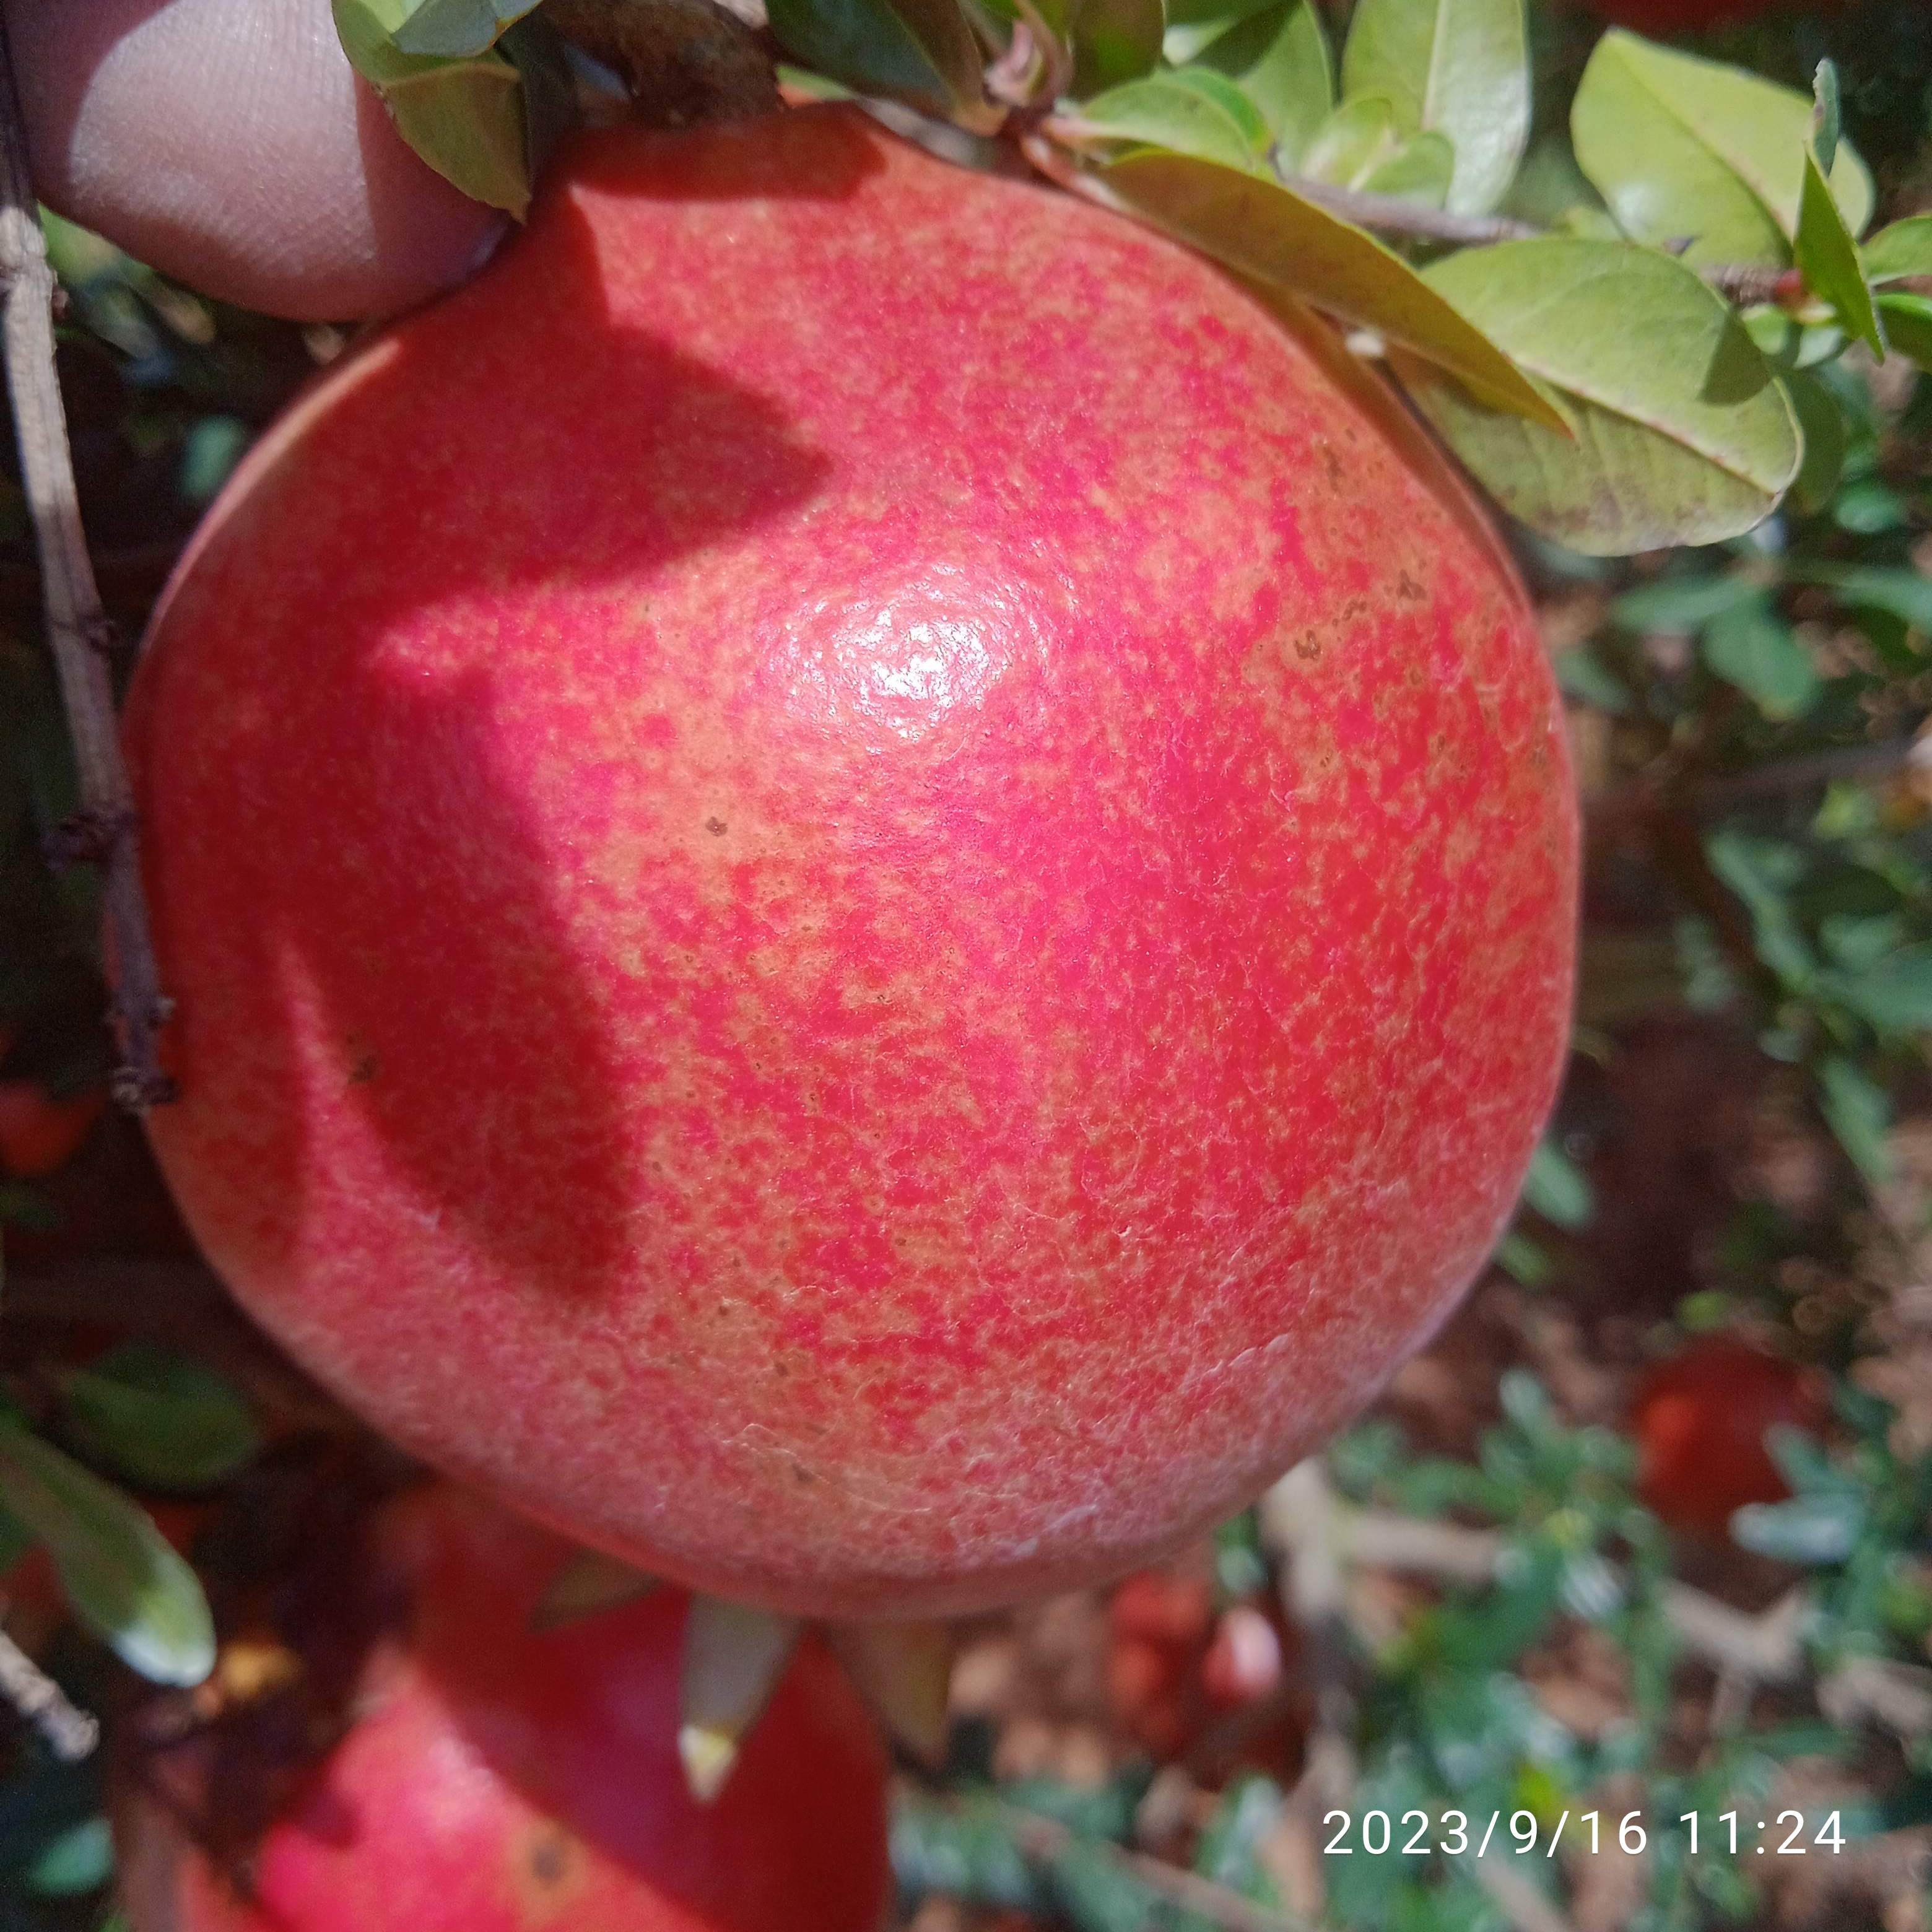
Label: Healthy